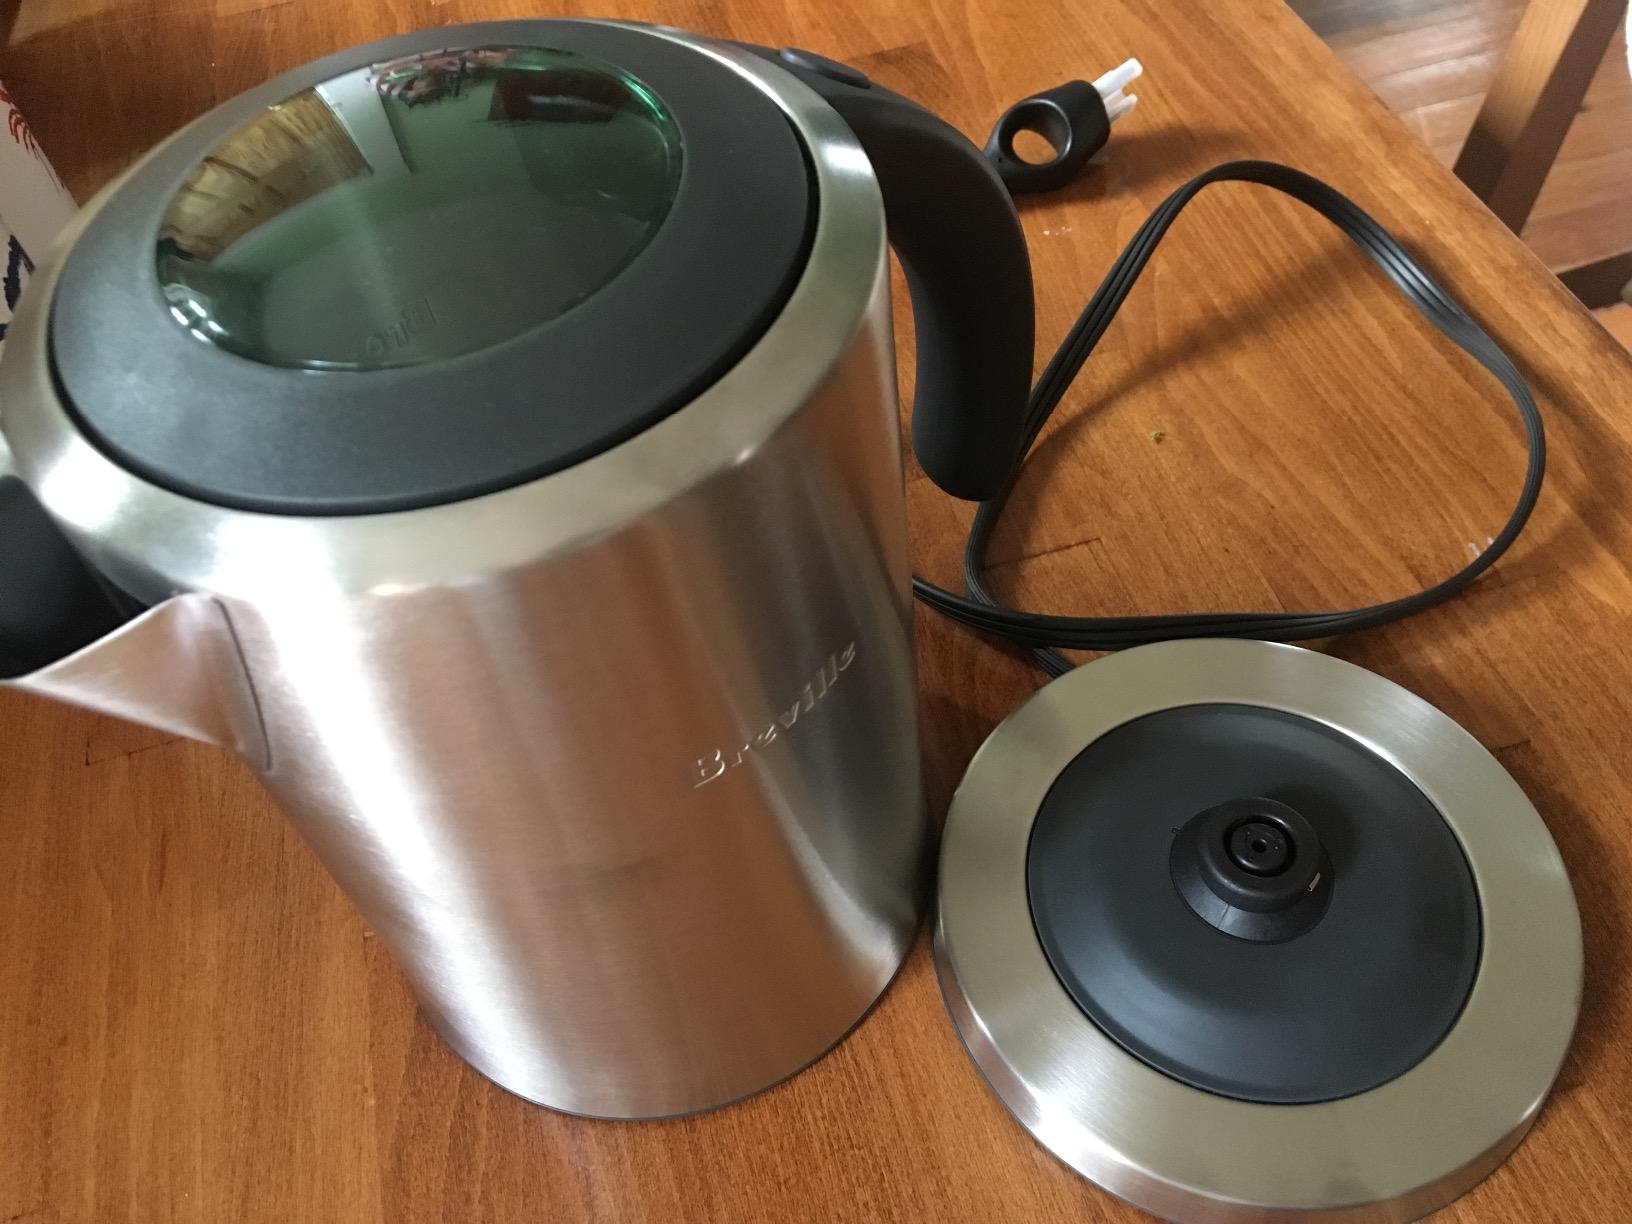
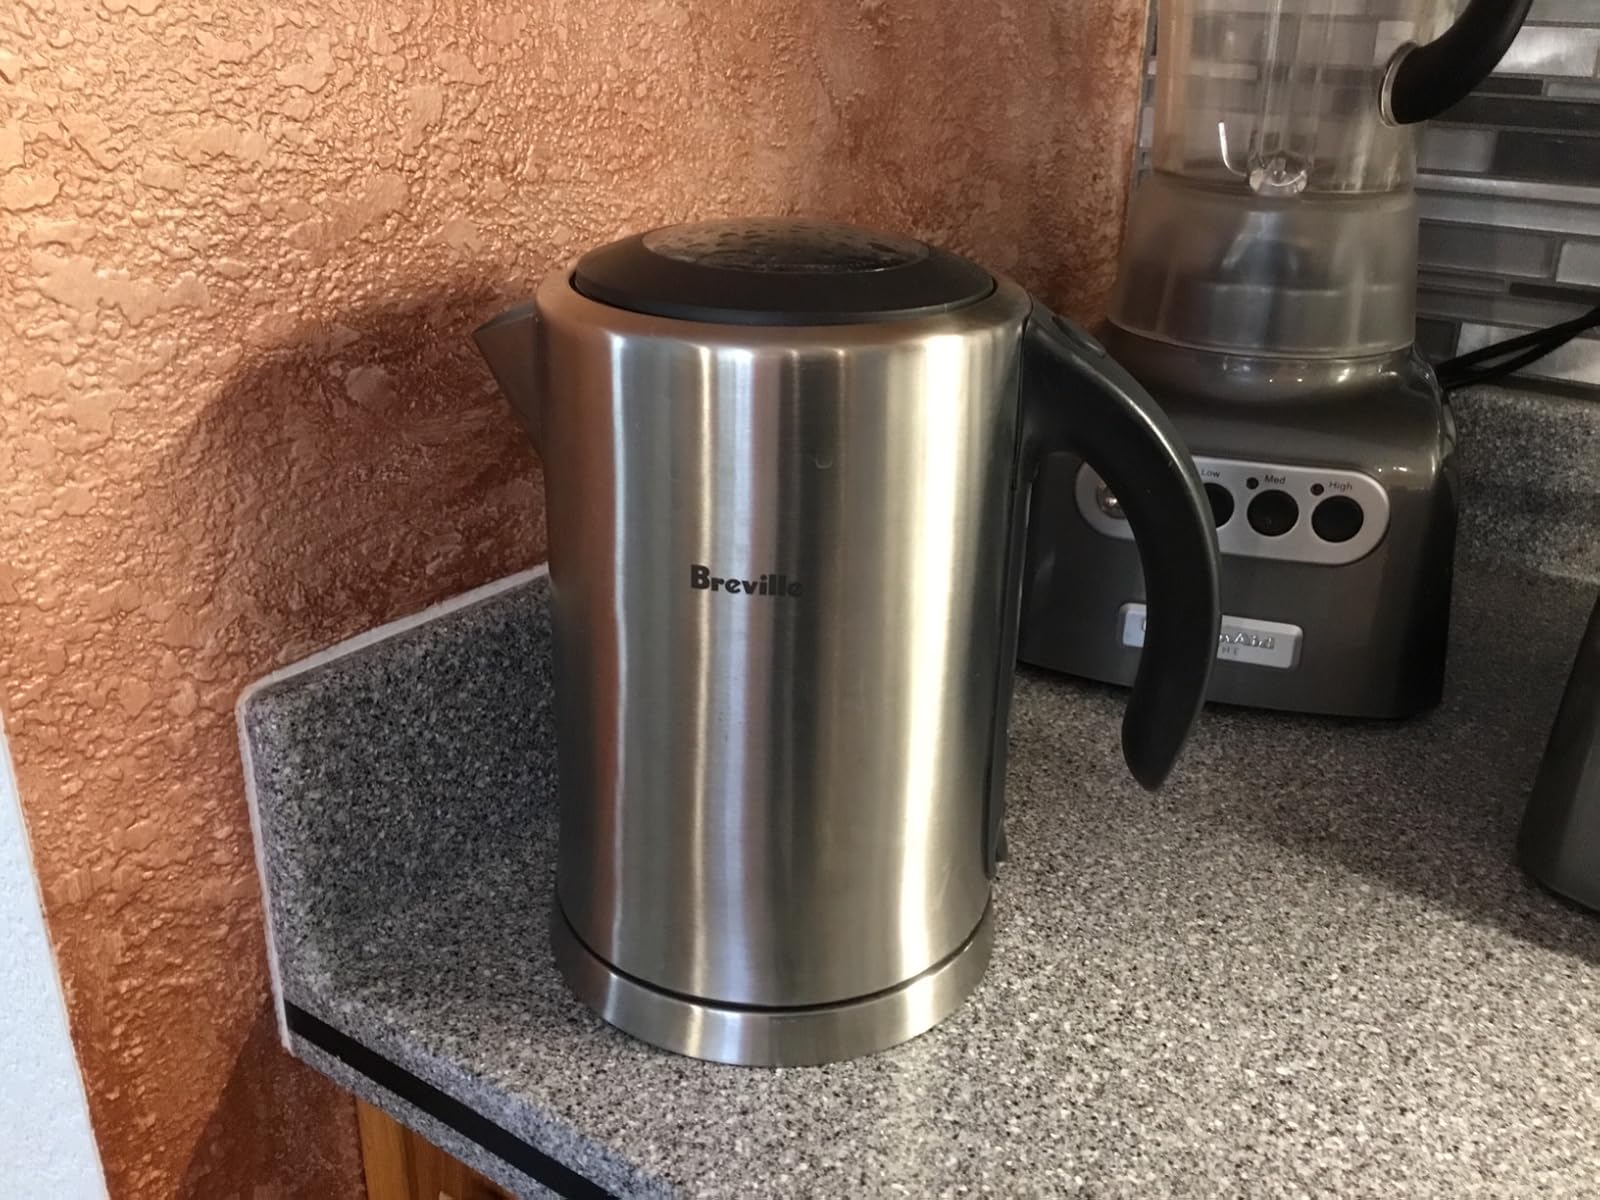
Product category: items_kettle
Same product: yes